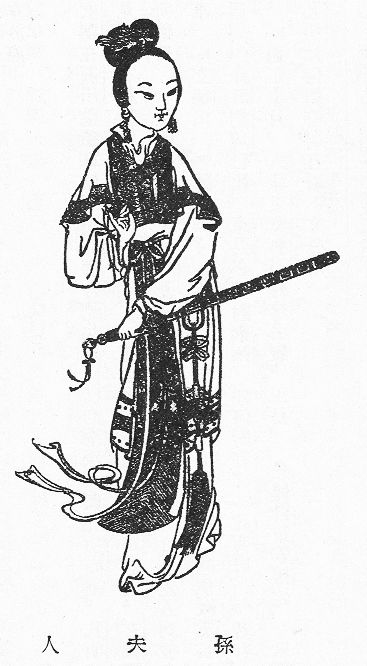
ซุนฮูหยิน

| name = ซุนฮูหยิน (ซุน ฟูเหริน)
| image = SunShangxiang.jpg
| image_size = 200px
| caption = ภาพวาดซุนฮูหยินสมัยราชวงศ์ชิง
| birth_date = ไม่ปรากฏ
| death_date = ไม่ปรากฏ
| father = ซุนเกี๋ยน (บิดา)
| mother = งอฮูหยิน (มารดา)
| spouse = เล่าปี่
ซุนฮูหยิน หรือชื่อในภาษาจีนกลางว่า ซุน ฟูเหริน () หรือรู้จักในชื่อ ซุนหยิน ในนิยายอิงประวัติศาศตร์สมัยศตวรรษที่ 14 เรื่อง"สามก๊ก" และ ซุน ช่างเซียงในอุปรากรจีนและวัฒนธรรมร่วมสมัย เป็นสตรีสูงศักดิ์ผู้มีชีวิตในช่วงปลายสมัยราชวงศ์ฮั่นตะวันออก เป็นบุตรสาวของขุนศึกซุนเกี๋ยนและงอฮูหยิน มีพี่ชายคือขุนศึกซุนเซ็กและซุนกวนผู้ก่อตั้งรัฐง่อก๊กในยุคสามก๊ก ราวปี ค.ศ. 209 ซุนฮูหยินแต่งงานกับขุนศึกเล่าปี่เพื่อเสริมสร้างความเป็นพันธมิตรระหว่างเล่าปี่และซุนกวน ราวปี ค.ศ. 211 ซุนฮูหยินกลับไปยังอาณาเขตของซุนกวนในระหว่างที่เล่าปี่จากมณฑลเกงจิ๋ว (ปัจจุบันครอบคลุมพื้นที่ของมณฑลหูเป่ย์และหูหนาน) เพื่อมาตั้งมั่นอยู่ที่มณฑลเอ๊กจิ๋ว (ปัจจุบันครอบคลุมพื้นที่ของมณฑลเสฉวนและนครฉงชิ่ง)
==ประวัติ==
ซุนฮูหยินเป็นบุตรสาวคนเดียวของซุนเกี๋ยนและงอฮูหยิน มีพี่ชายสี่คนซึ่งล้วนเกิดจากงอฮูหยิน ได้แก่ ซุนเซ็ก ซุนกวน ซุนเซียง และซุนของ(孫破虜吳夫人，吳主權母也。 ... 生四男一女。) "จดหมายเหตุสามก๊ก" เล่มที่ 50.(志林曰：堅有五子：策、權、翊、匡，吳氏所生；少子朗，庶生也，一名仁。) อรรถาธิบายจาก"จื้อหลิน"ใน"จดหมายเหตุสามก๊ก" เล่ม 46. ชื่อตัวของซุนฮูหยินไม่มีการบันทึกในประวัติศาสตร์
ราวปี ค.ศ. 209(權以妹妻備。妹才捷剛猛，有諸兄風，侍婢百餘人，皆執刀侍立，備每入，心常凜凜。) "จือจื้อทงเจี้ยน" เล่มที่ 66. ซุนฮูหยินแต่งงานกับขุนศึกเล่าปี่เพื่อเสริมสร้างความเป็นพันธมิตรระหว่างเล่าปี่และซุนกวน สันนิษฐานว่าการแต่งงานจัดขึ้นที่อำเภอกังอั๋นเพราะเป็นศูนย์กลางของมณฑลเกงจิ๋วและเล่าปี่มีฐานะเป็นเจ้ามณฑลในนามในเวลานั้น ซุนฮูหยินมีชื่อเสียงว่าเป็๋นผู้มีความสามารถและฉลาดหลักแหลม และยังมีอุปนิสัยกล้าหาญและดุดันคล้ายกับพวกพี่ชาย ซุนฮูยินยังมีข้ารับใช้หญิงมากกว่าร้อยคนถือดาบยืนอารักขาอยู่นอกห้องส่วนตัว(初，孫權以妹妻先主，妹才捷剛猛，有諸兄之風，侍婢百餘人，皆親執刀侍立，先主每入，衷心常凜凜；亮又知先主雅愛信正，故言如此。) "จดหมายเหตุสามก๊ก" เล่มที่ 37. ตัวเล่าปี่เองก็ระแวงและหวาดกลัวซุนฮูหยิน ครั้งหนึ่งจูกัดเหลียงที่ปรึกษาของเล่าปี่กล่าวว่า ""เมื่อนายท่าน เล่าปี่ อยู่ที่กังอั๋น ก็กลัวอิทธิพลของโจโฉทางเหนือและกลัวการมีอยู่ของซุนกวนทางตะวันออก แม้แต่ในเขตบ้านตัวเองก็กลัวว่าซุนฮูหยินจะก่อปัญหา"(亮荅曰：「主公之在公安也，北畏曹公之彊，東憚孫權之逼，近則懼孫夫人生變於肘腋之下； ...) "จดหมายเหตุสามก๊ก" เล่มที่ 37.
==ครอบครัว==
==ชื่อ==
ชื่ออื่น ๆ ของซุนฮูหยิน ได้แก่:
* ซุนหยิน หรือในภาษาจีนกลางคือ ซุน เหริน () ในนิยายอิงประวัติศาสตร์ในศตวรรษที่ 14 เรื่อง"สามก๊ก"(吳夫人之妹，即為孫堅次妻，亦生一子一女：子名朗，字早安；女名仁。) "สามก๊ก" ตอนที่ 7.
* ซุน ช่างเซียง () ในละครและวัฒนธรรมร่วมสมัย
* เซียวจี () ชื่อเล่นในวัฒนธรรมร่วมสมัย
* กงเยาจี () ชื่อเล่นใน"สามก๊ก"ฉบับแปลเป็นภาษาญี่ปุ่นโดยเอจิ โยชิกาวะ
==ในนิยาย"สามก๊ก"==
==นักแสดงที่รับบทซุนฮูหยินในภาพยนตร์==
* เจ้าเยี่ยะ รับบทซุนฮูหยินในละครโทรทัศน์ สามก๊ก (ละครโทรทัศน์) มาดูงานเปิดตัวสามก๊กและบทสัมภาษร์กานคัฟก๊อปมา.เข้าถึง 7 พฤษภาคม 2015.
* เจ้าเวย รับบทซุนฮูหยินในภาพยนตร์เรือง สามก๊ก โจโฉแตกทัพเรือ
* หลินซินหยู รับบทซุนฮูหยินในละครโทรทัศน์ สามก๊ก (ละครโทรทัศน์ชุดใหม่) Sun Shangxiang (Character) .เข้าถึง 12 มิถุนายน 2016.
==ดูเพิ่ม==
* รายชื่อบุคคลในยุคสามก๊ก
==หมายเหตุ==
== อ้างอิง ==
* ตันซิ่ว (ศตวรรษที่ 3). "จดหมายเหตุสามก๊ก" ("ซันกั๋วจื้อ").
* ฉาง ฉฺวี (ศตวรรษที่ 4). "พงศาวดารหฺวาหยาง" ("หฺวาหยางกั๋วจื้อ").
*
*
* ล่อกวนตง (ศตวรรษที่ 14). "สามก๊ก" ("ซันกั๋วเหยี่ยนอี้").
* เผย์ ซงจือ (ศตวรรษที่ 5). "อรรถาธิบายจดหมายเหตุสามก๊ก" ("ซันกั๋วจื้อจู้").
* ซือหม่า กวัง (ค.ศ. 1084). "จือจื้อทงเจี้ยน".
หมวดหมู่:บุคคลที่เกิดในคริสต์ศตวรรษที่ 2
หมวดหมู่:บุคคลในยุคสามก๊ก
หมวดหมู่:ครอบครัวของซุนกวน